Climate of the European Union

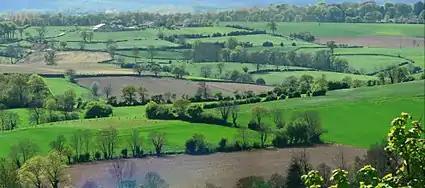
Boulonnais, Boulogne-sur-Mer, France

The western parts of the European Union experiences an oceanic climate, characterized by cool summers and mild winters for their latitude. This results in a relatively narrow annual temperature range and few temperature extremes. Cloudy conditions with frequent precipitation, low hanging clouds, and regular fronts and storms are typical in these regions. Rainfall dominates for the majority of the year, while thunderstorms are infrequent due to the limited convergence of hot and cold air masses caused by rare strong daytime heating. Nevertheless, in most oceanic climate zones, or at least a part of them, there is at least one snowfall per year.